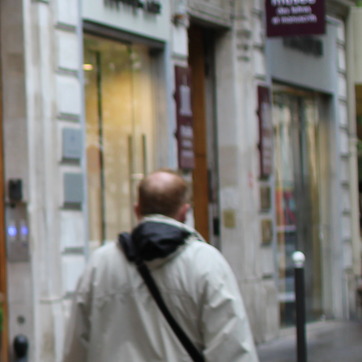
Material: hair